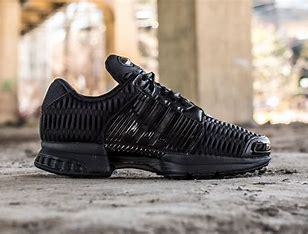
Brand: Adidas
Model: Climacool 1